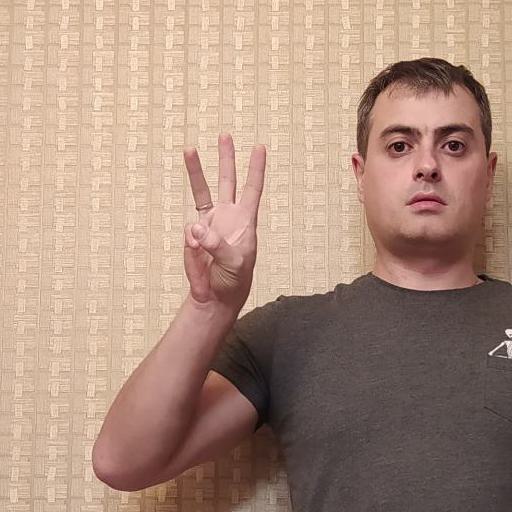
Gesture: three